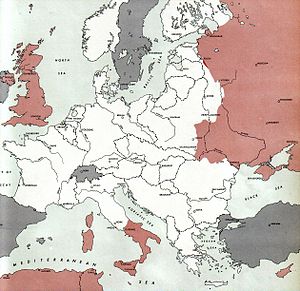
Atlas of the World Battle Fronts / 1944 / Maj 1944 / 15.
Krigen i Europa
Public domainet Atlas of the World Battle Fronts in Semimonthly Phases to August 15 1945 var et dokument produceret for Chief of Staff der hørte under United States Army i 1945.